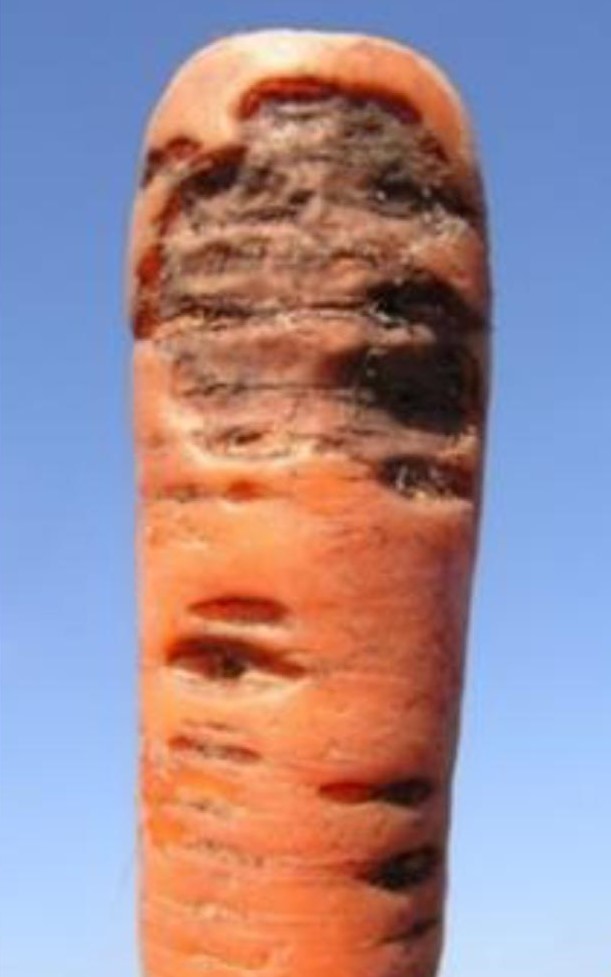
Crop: unknown
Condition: carrot_carrot_cavity_spot